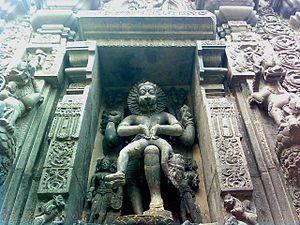
L’Andhra Pradesh est un État du sud de l'Inde.